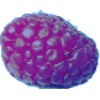
Label: Raspberry 1